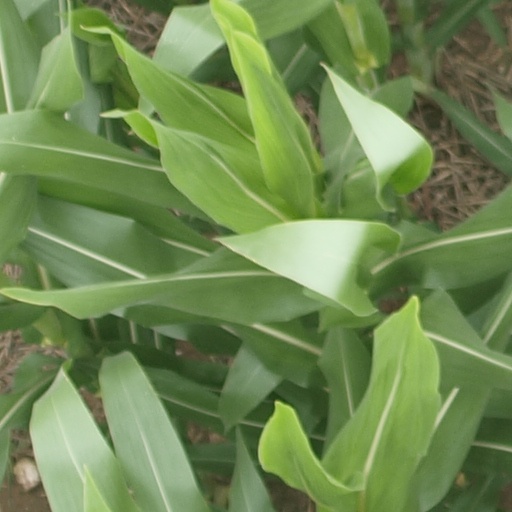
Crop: maize; corn